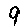
Label: 9